Fear of the Dark (novel)

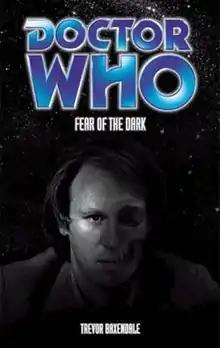

Fear of the Dark is a BBC Books original novel written by Trevor Baxendale and based on the long-running British science fiction television series "Doctor Who". It features the Fifth Doctor, Tegan and Nyssa.